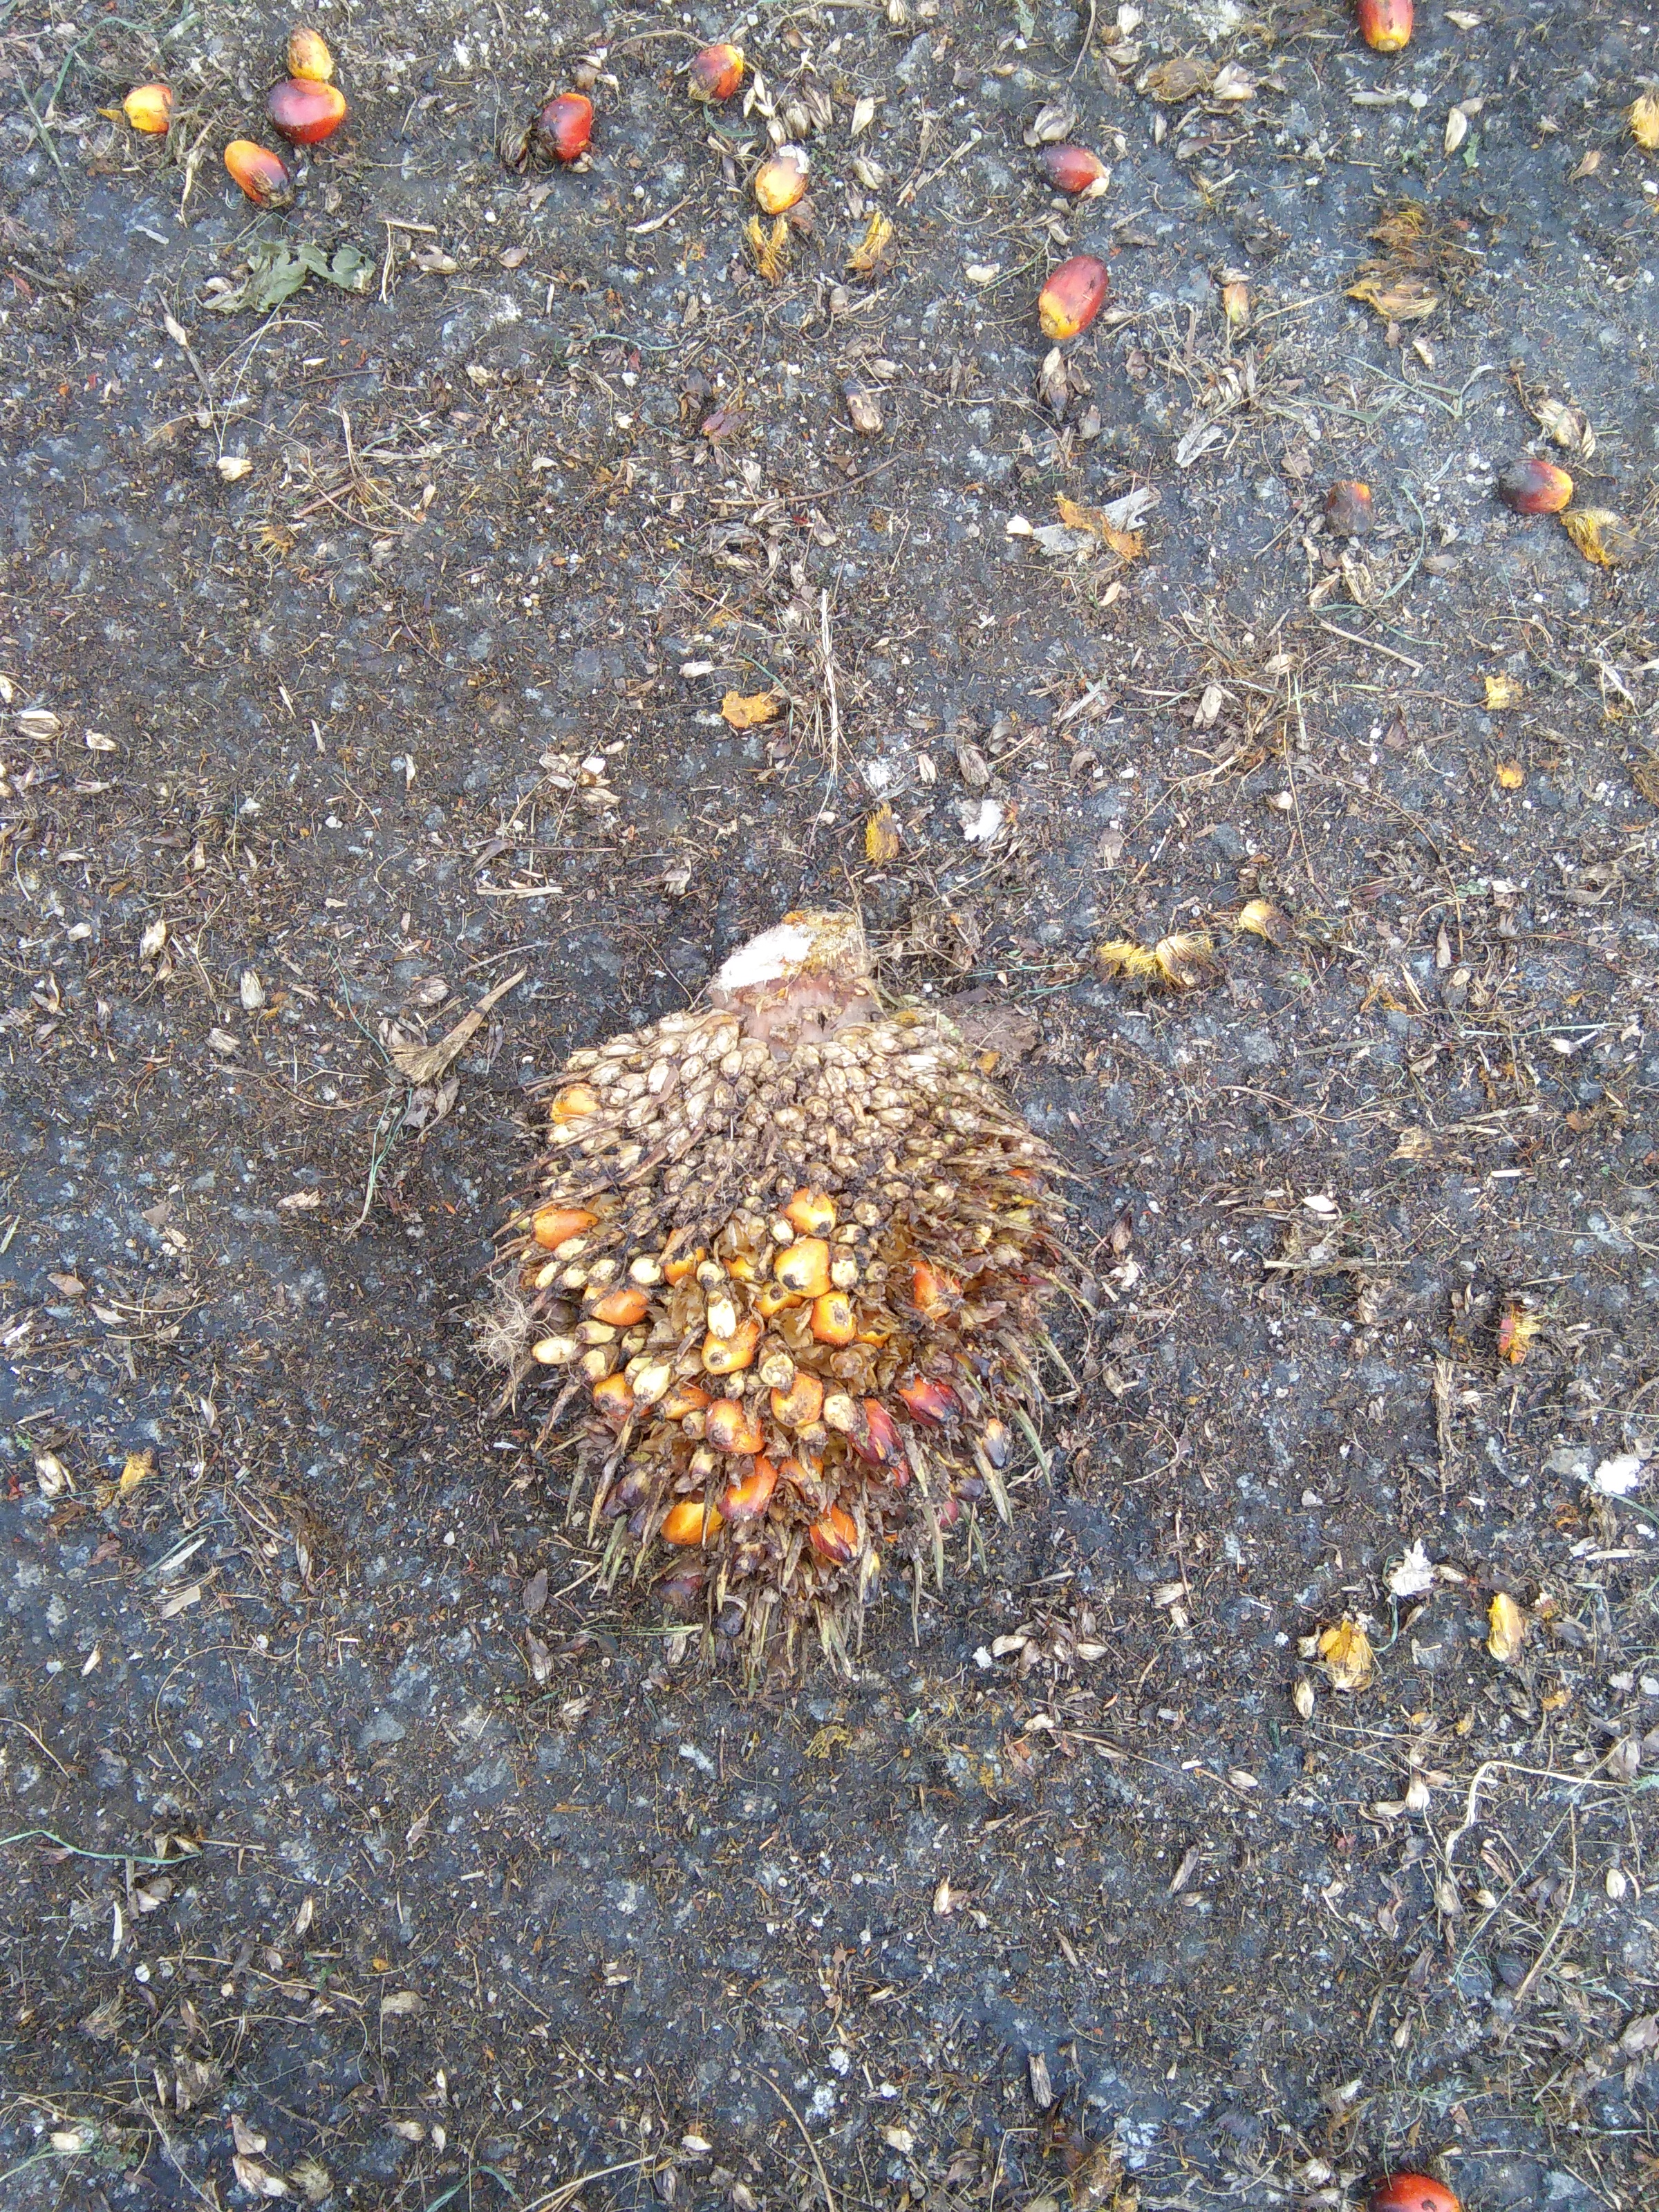
Ripeness: Overripe